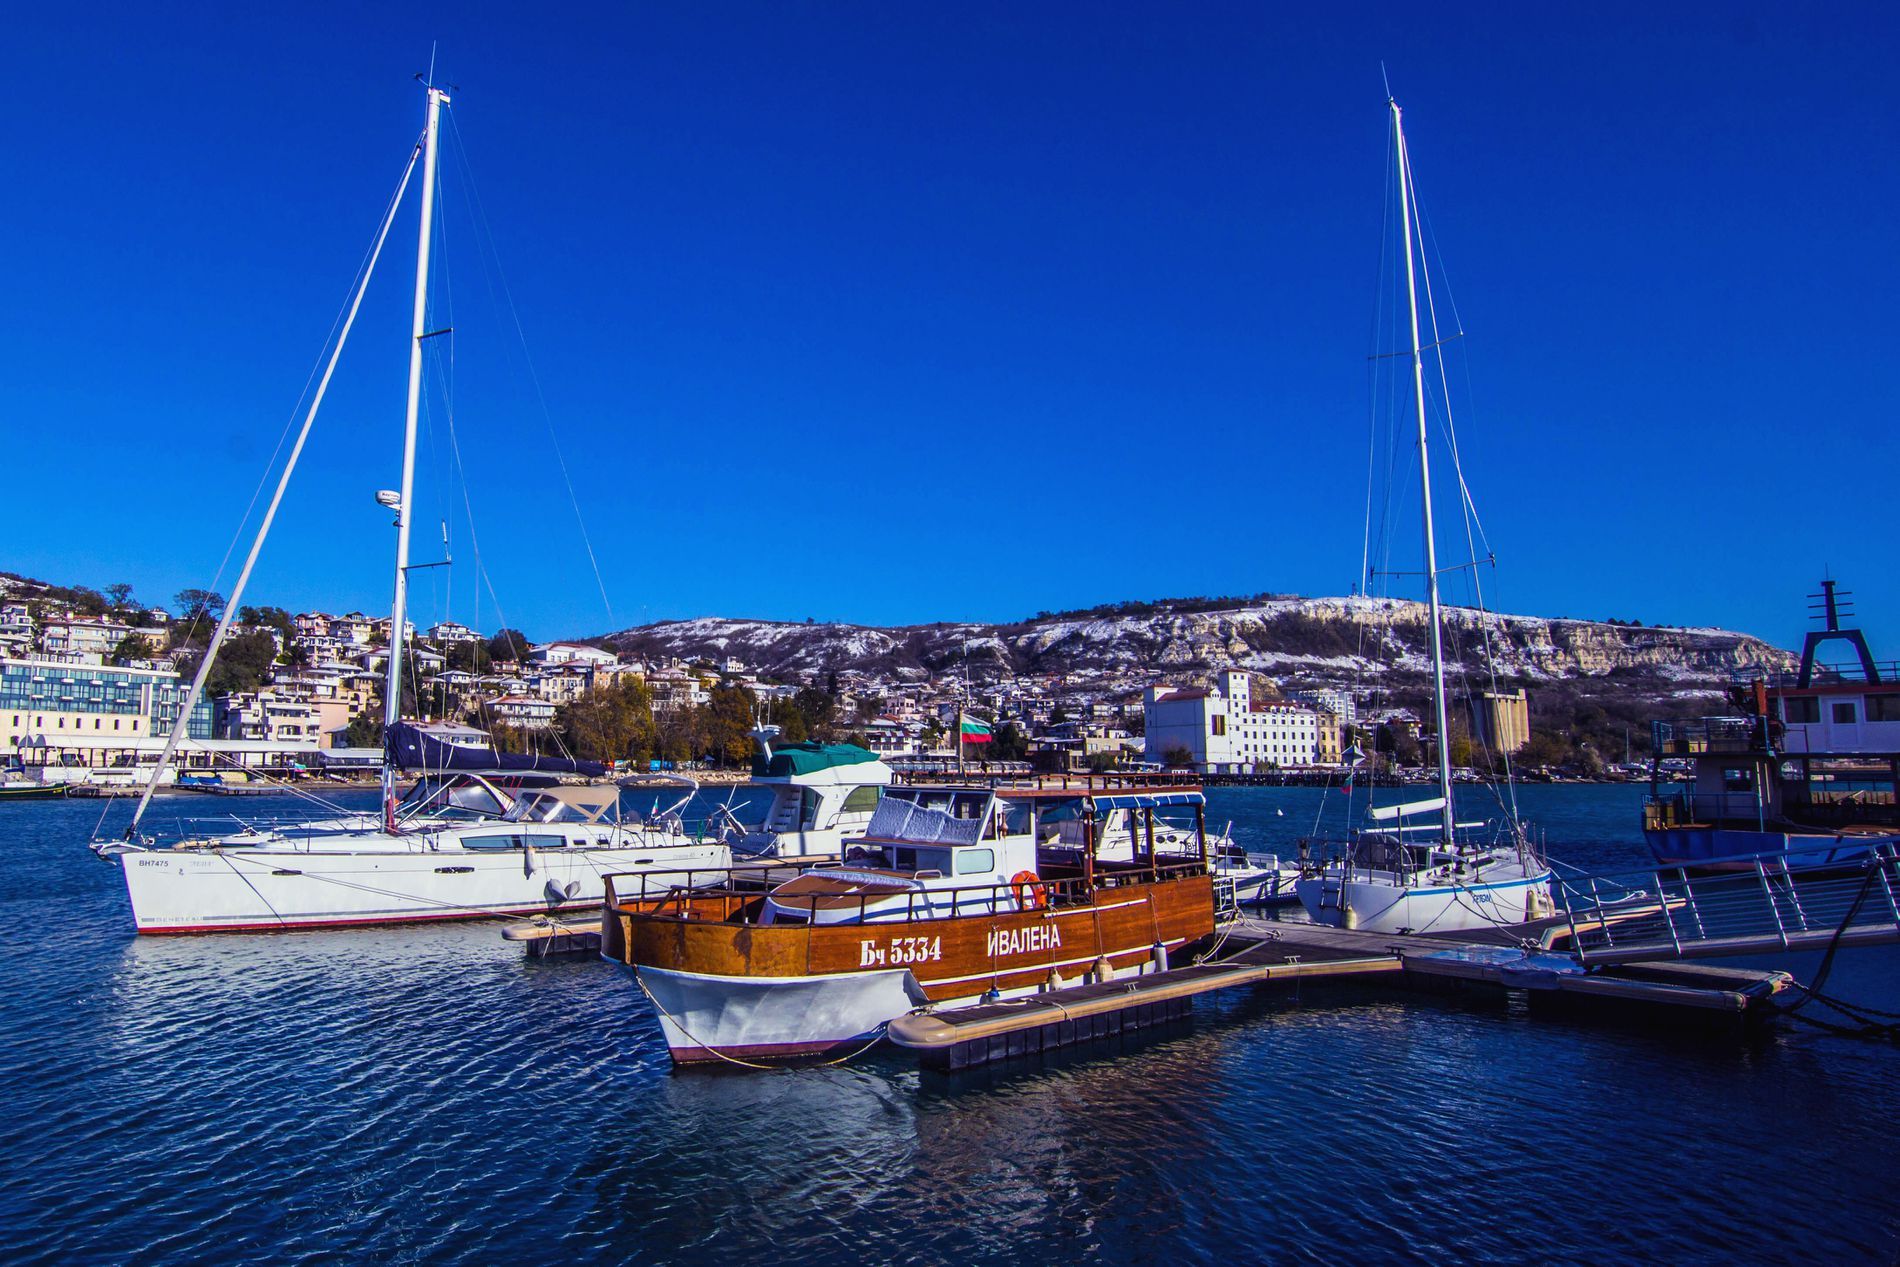
Harmonious Marina
Relaxing and uncrowded marina with some boats docked in the harbor in front of a coastal town surrounded by clear blue sea and blue sky.
In a wide-angled shot captured in daylight, few boats in the harbor reflect the serenity of the scene, the contrast of the shot's elements gives the feeling of calmness in a harmonical atmosphere.
Labels: Water, Waterfront, Harbor, Pier, Boat, Sailboat, Transportation, Vehicle, Port, Yacht, Watercraft, Marina, Person, Car, Ferry, Transportation Boat, Sky
Camera: Canon Canon EOS 60D
Lens: 11-16mm, Tokina AT-X 116 AF Pro DX 11-16mm f/2.8
Aperture: F11
Exposure: 1/500 sec
ISO: 100
Focal length: 11.0 mm